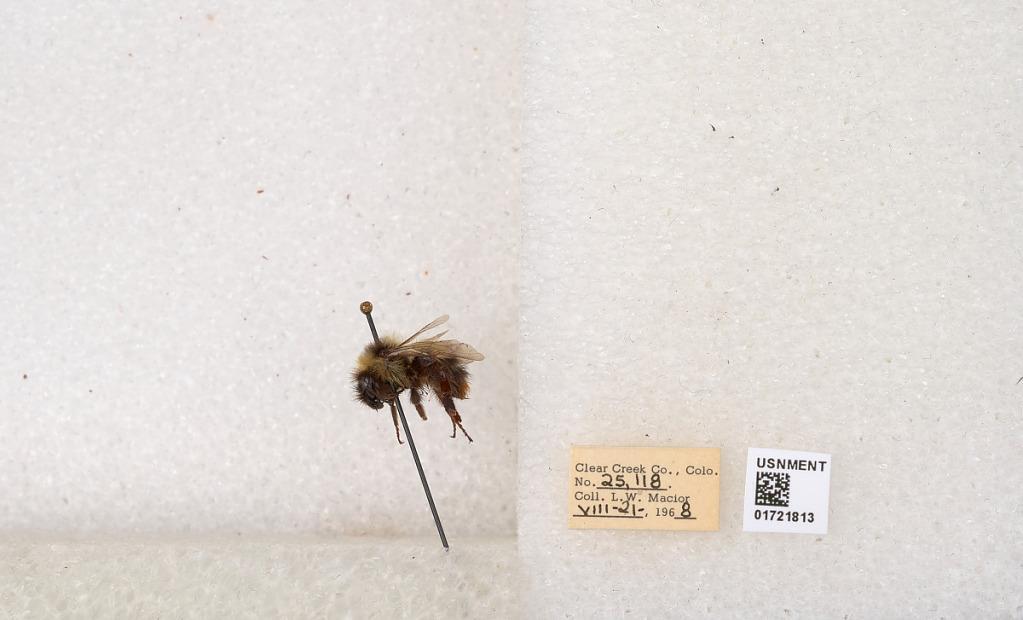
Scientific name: Bombus kirbyellus
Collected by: L. Macior
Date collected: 1968-8-21
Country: United States
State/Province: Colorado
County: Clear Creek
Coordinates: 39.6891, -105.644